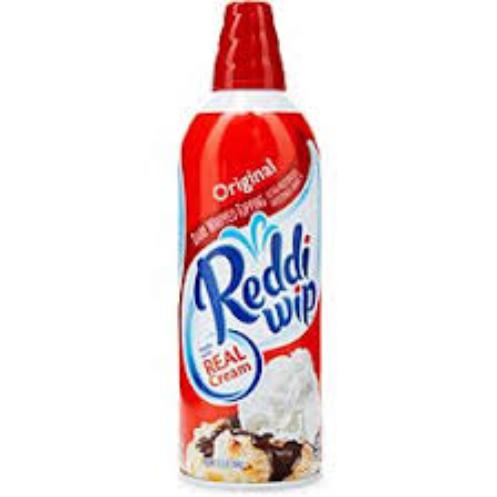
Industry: Food